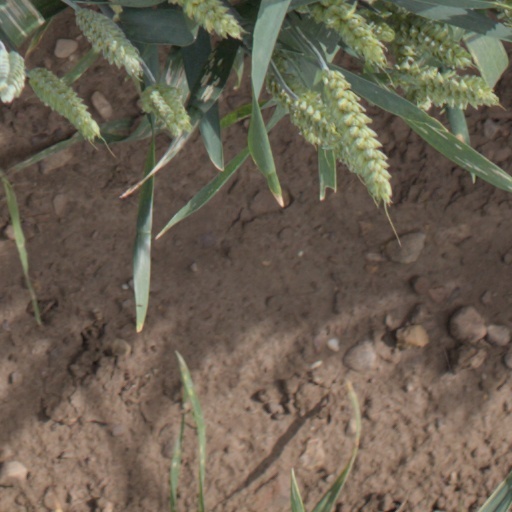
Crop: wheat